Monetary base

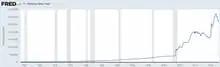
U.S. Monetary base

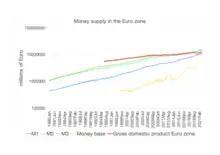
Base money of the Euro zone and money supplies M1, M2 and M3, and euro zone GDP from 1980–2021. Logarithmic scale.

Open market operations are monetary policy tools which directly expand or contract the monetary base.